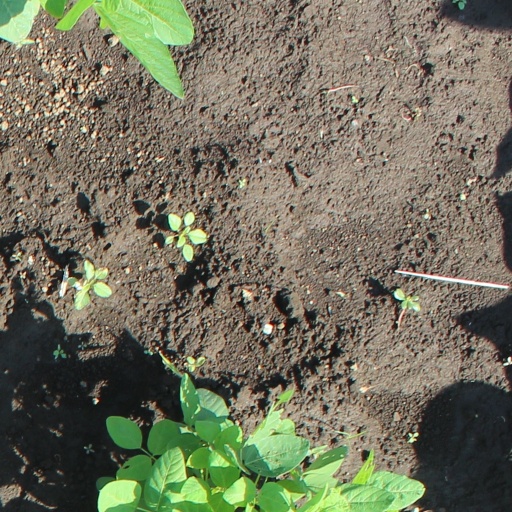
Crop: soybean